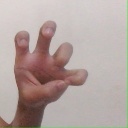
अक्षर: छ